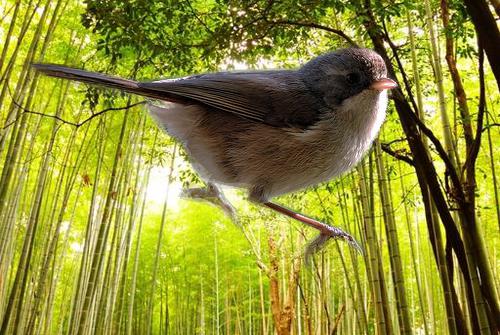
Bird species: Brown_Creeper
Bird type: landbird
Background: land